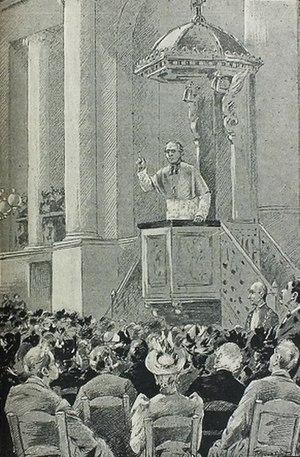
Mgr Freppel prêchant à la chaire de l'Eglise de la Madeleine.
Charles-Émile Freppel, né à Obernai le 1ᵉʳ juin 1827 et mort à Angers le 23 décembre 1891, fut évêque d'Angers et député du Finistère à l'Assemblée nationale. Il est le fondateur de l'Université catholique de l'Ouest.